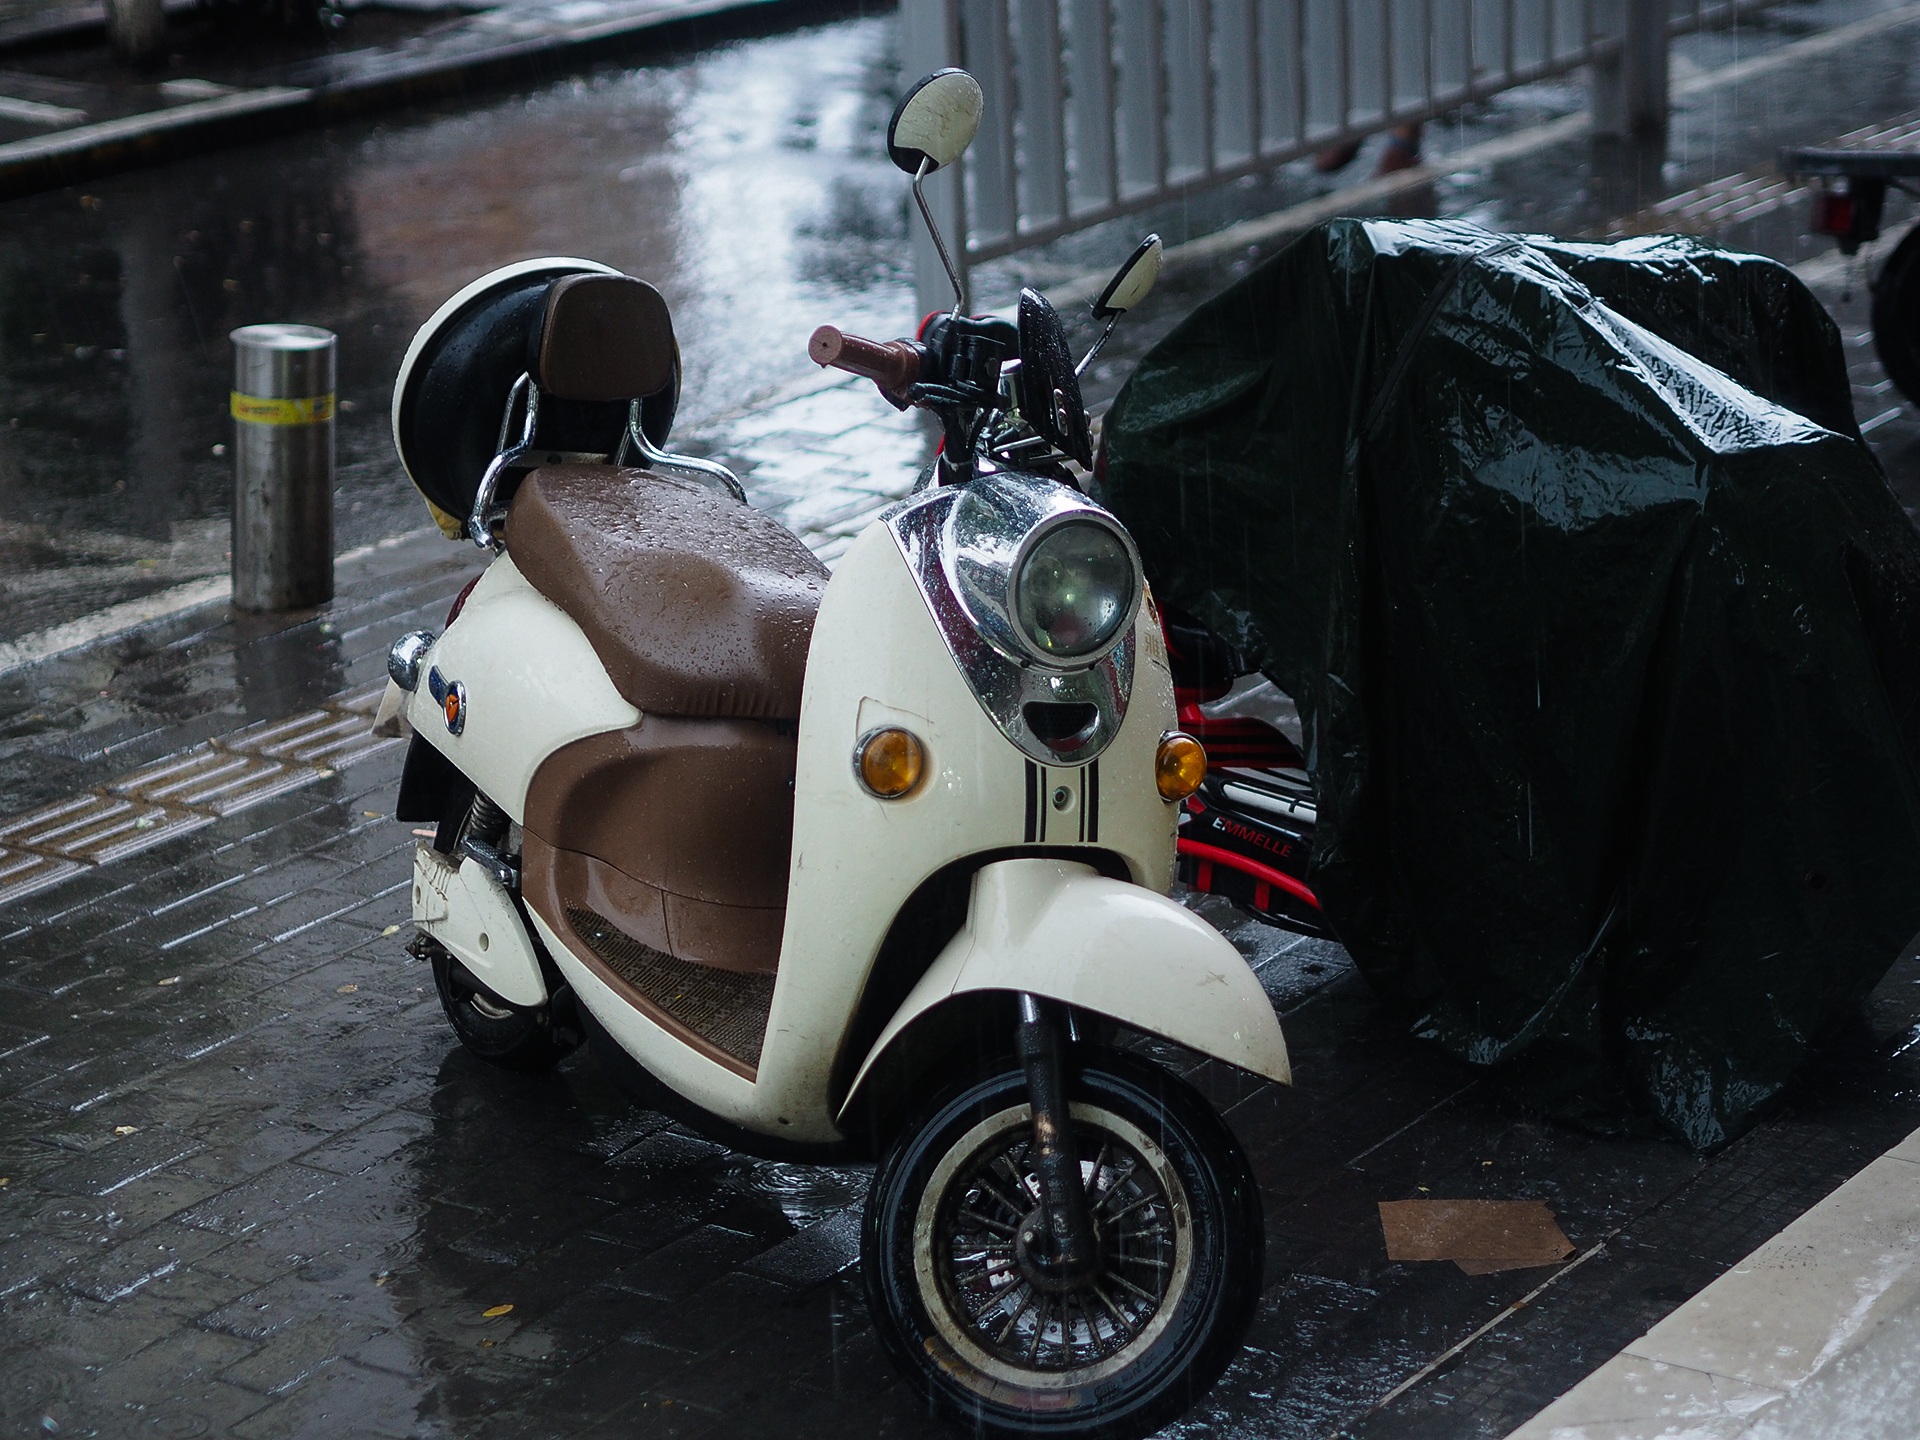
street, car, rain, bicycle, vehicle, motorcycle, scooter, vespa, wasps, electric cars, zhengzhou